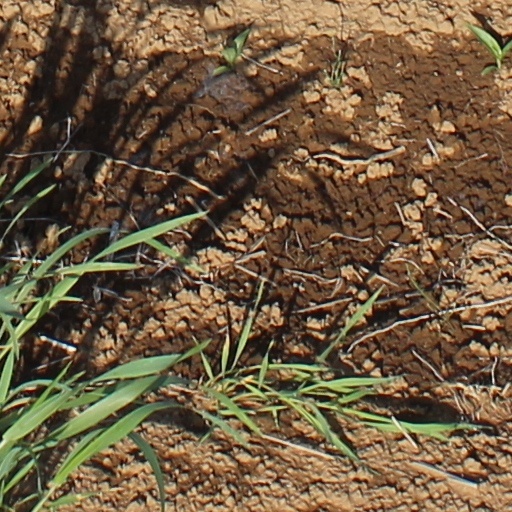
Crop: wheat